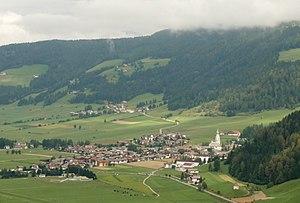
Dobbiaco est une commune italienne d'environ 3 300 habitants située dans la province autonome de Bolzano dans la région du Trentin-Haut-Adige dans le nord-est de l'Italie. Actuellement surnommée, avec Sesto et San Candido, « comune delle Tre Cime », les autorités militaires italiennes ont fait référence à la commune sous le nom de Toblacco jusqu'à la fin de la Première Guerre mondiale.